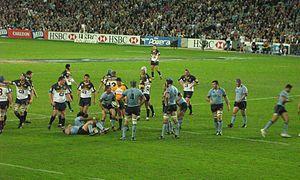
Le rugby à XV est un sport populaire en Australie, particulièrement dans les États du Queensland, de Nouvelle-Galles du Sud et du Territoire de la capitale australienne.
Le sport australien est populaire et répandu. Le nombre de participations et de spectateurs est plus élevé que dans les autres pays, en comparaison avec la densité de la population. On en voit la preuve lors des Jeux olympiques et lors des Jeux du Commonwealth, mais aussi dans les autres évènements sportifs internationaux, particulièrement dans les sports d'eau et les sports collectifs. Le climat et l'économie australienne permettent en effet aux Australiens d'avoir des conditions idéales pour participer à de nombreux sports, mais aussi pour aller les voir en tant que spectateur.
Les New South Wales Waratahs sont une équipe australienne de rugby à XV, représentant la New South Wales Rugby Union depuis la fin du XIXᵉ siècle. Cette sélection s'est toujours appelée Waratahs, du nom de la fleur qui est le symbole de l'État de Nouvelle-Galles du Sud.
Matthew Giteau dit Matt Giteau, né le 29 septembre 1982 à Sydney, est un joueur de rugby international australien évoluant au poste de demi d'ouverture ou trois-quarts centre. Avec les Wallabies, il dispute deux finales de Coupes du monde, en 2003, avec une défaite face à l'Angleterre puis en 2015 face à la Nouvelle-Zélande, et un quart de finale en 2007 où les Wallabies sont éliminés par les Anglais.
Stephen James Larkham, né le 29 mai 1974 à Canberra, est un ancien joueur de rugby à XV australien, évoluant au poste de demi d'ouverture. Il mesure 1,89 m et pèse 88 kg.